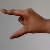
The image shows a hand gesture representing the letter 'Z' in Indian Sign Language.